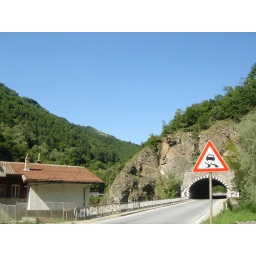
Some mountain road in bulgaria about 1 hour SE of Plovdiv